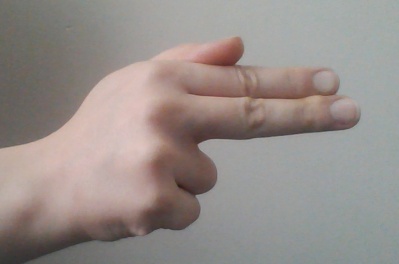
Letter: ghain